Swedish bagpipes

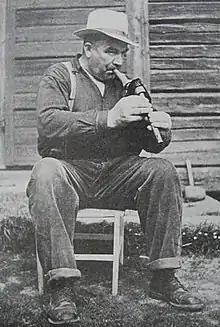
Gudmunds Nils Larsson

In late 1930s, the ethnologist Mats Rehnberg found some bagpipes in the collections of the museum Nordiska museet, and he wrote a thesis on the subject. Rehnberg managed to find the last carrier of Swedish bagpipe tradition, Gudmunds Nils Larsson in the village Dala-Järna. Rehnberg visited Larsson together with a music teacher, Ture Gudmundsson, who managed to reconstruct an instrument, with which Ture later played and recorded two tunes for the national publicly funded radio broadcaster Sveriges Radio.